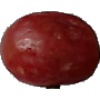
Label: Grape Pink 1